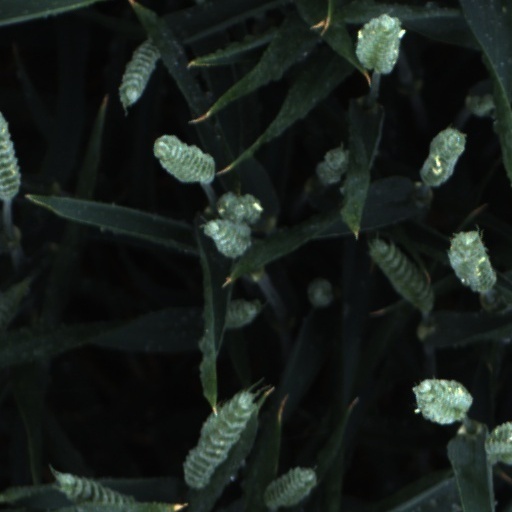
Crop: wheat